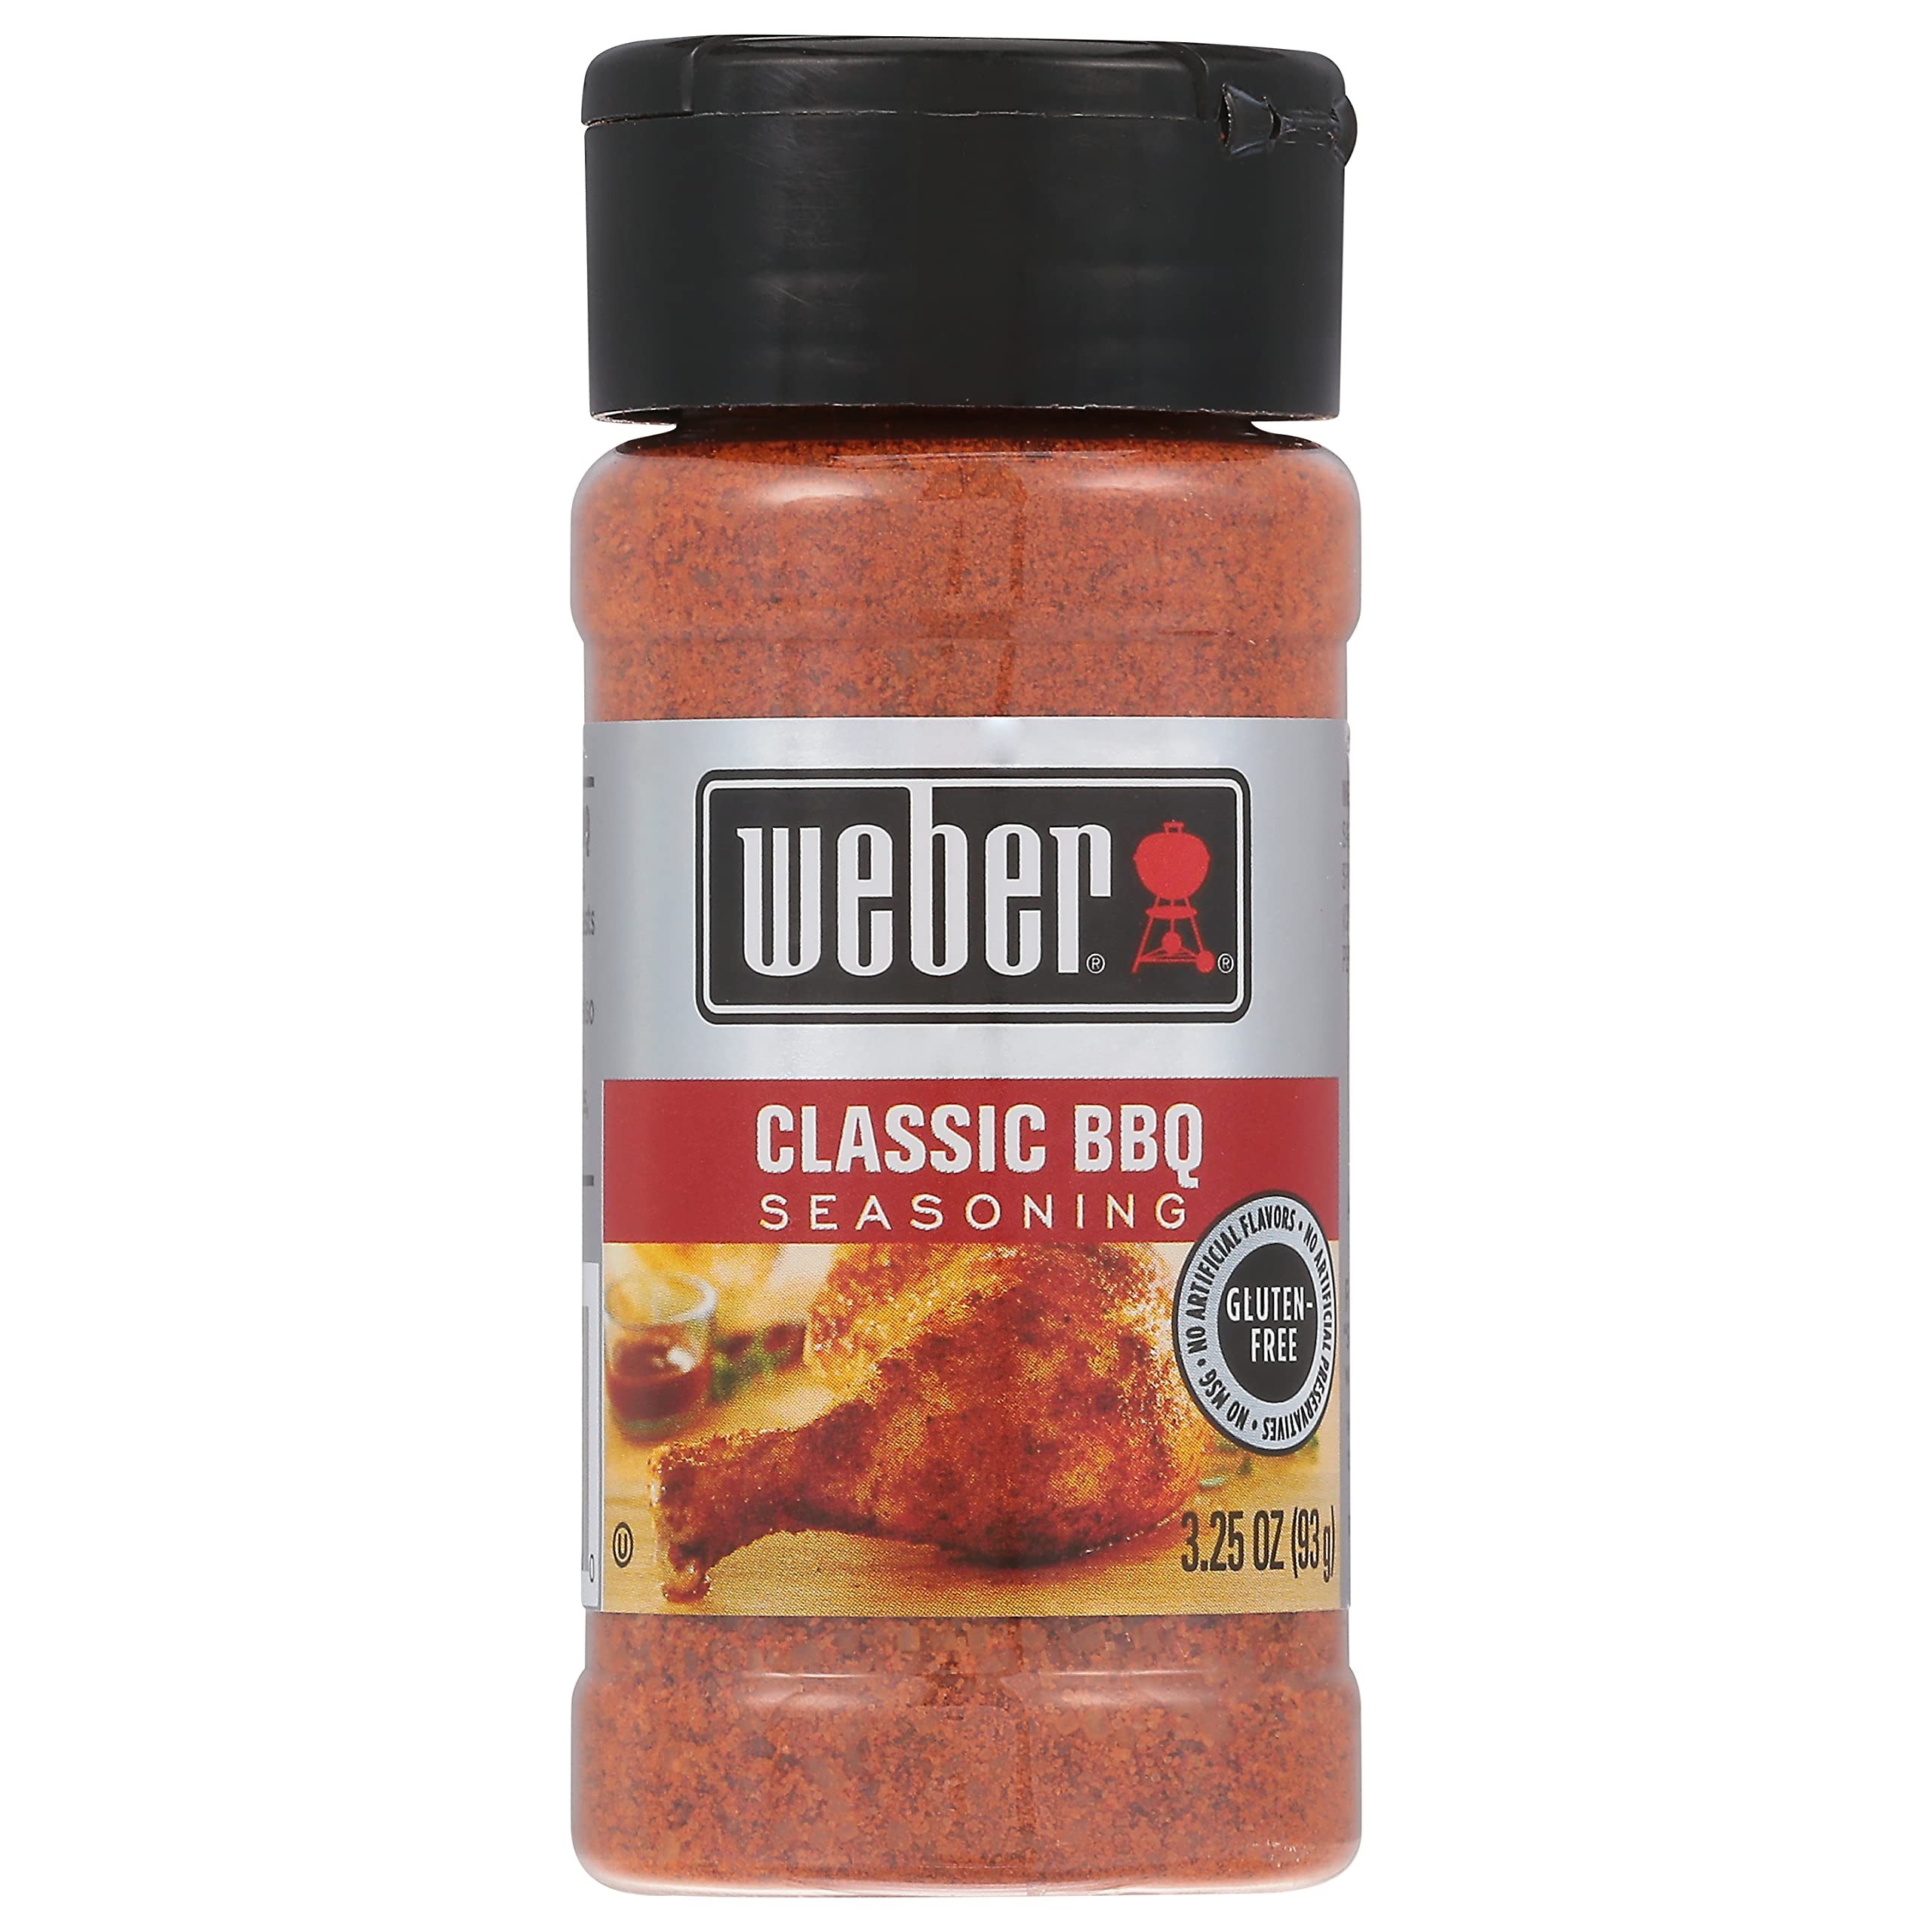
Item Name: Weber Classic BBQ Seasoning, 3.25 Ounce Shaker
Bullet Point 1: Weber Dry Rubs CLASSIC BBQ 3.25 oz. Shaker Dispensers (Pack of 6)
Bullet Point 2: Blend of Onion, Chili Pepper, Garlic, Red Pepper & Special Spices
Bullet Point 3: Brings Out the Best Flavor in Chicken, Ribs, & Pork Chops
Value: 3.25
Unit: Ounce

Price: 8.99